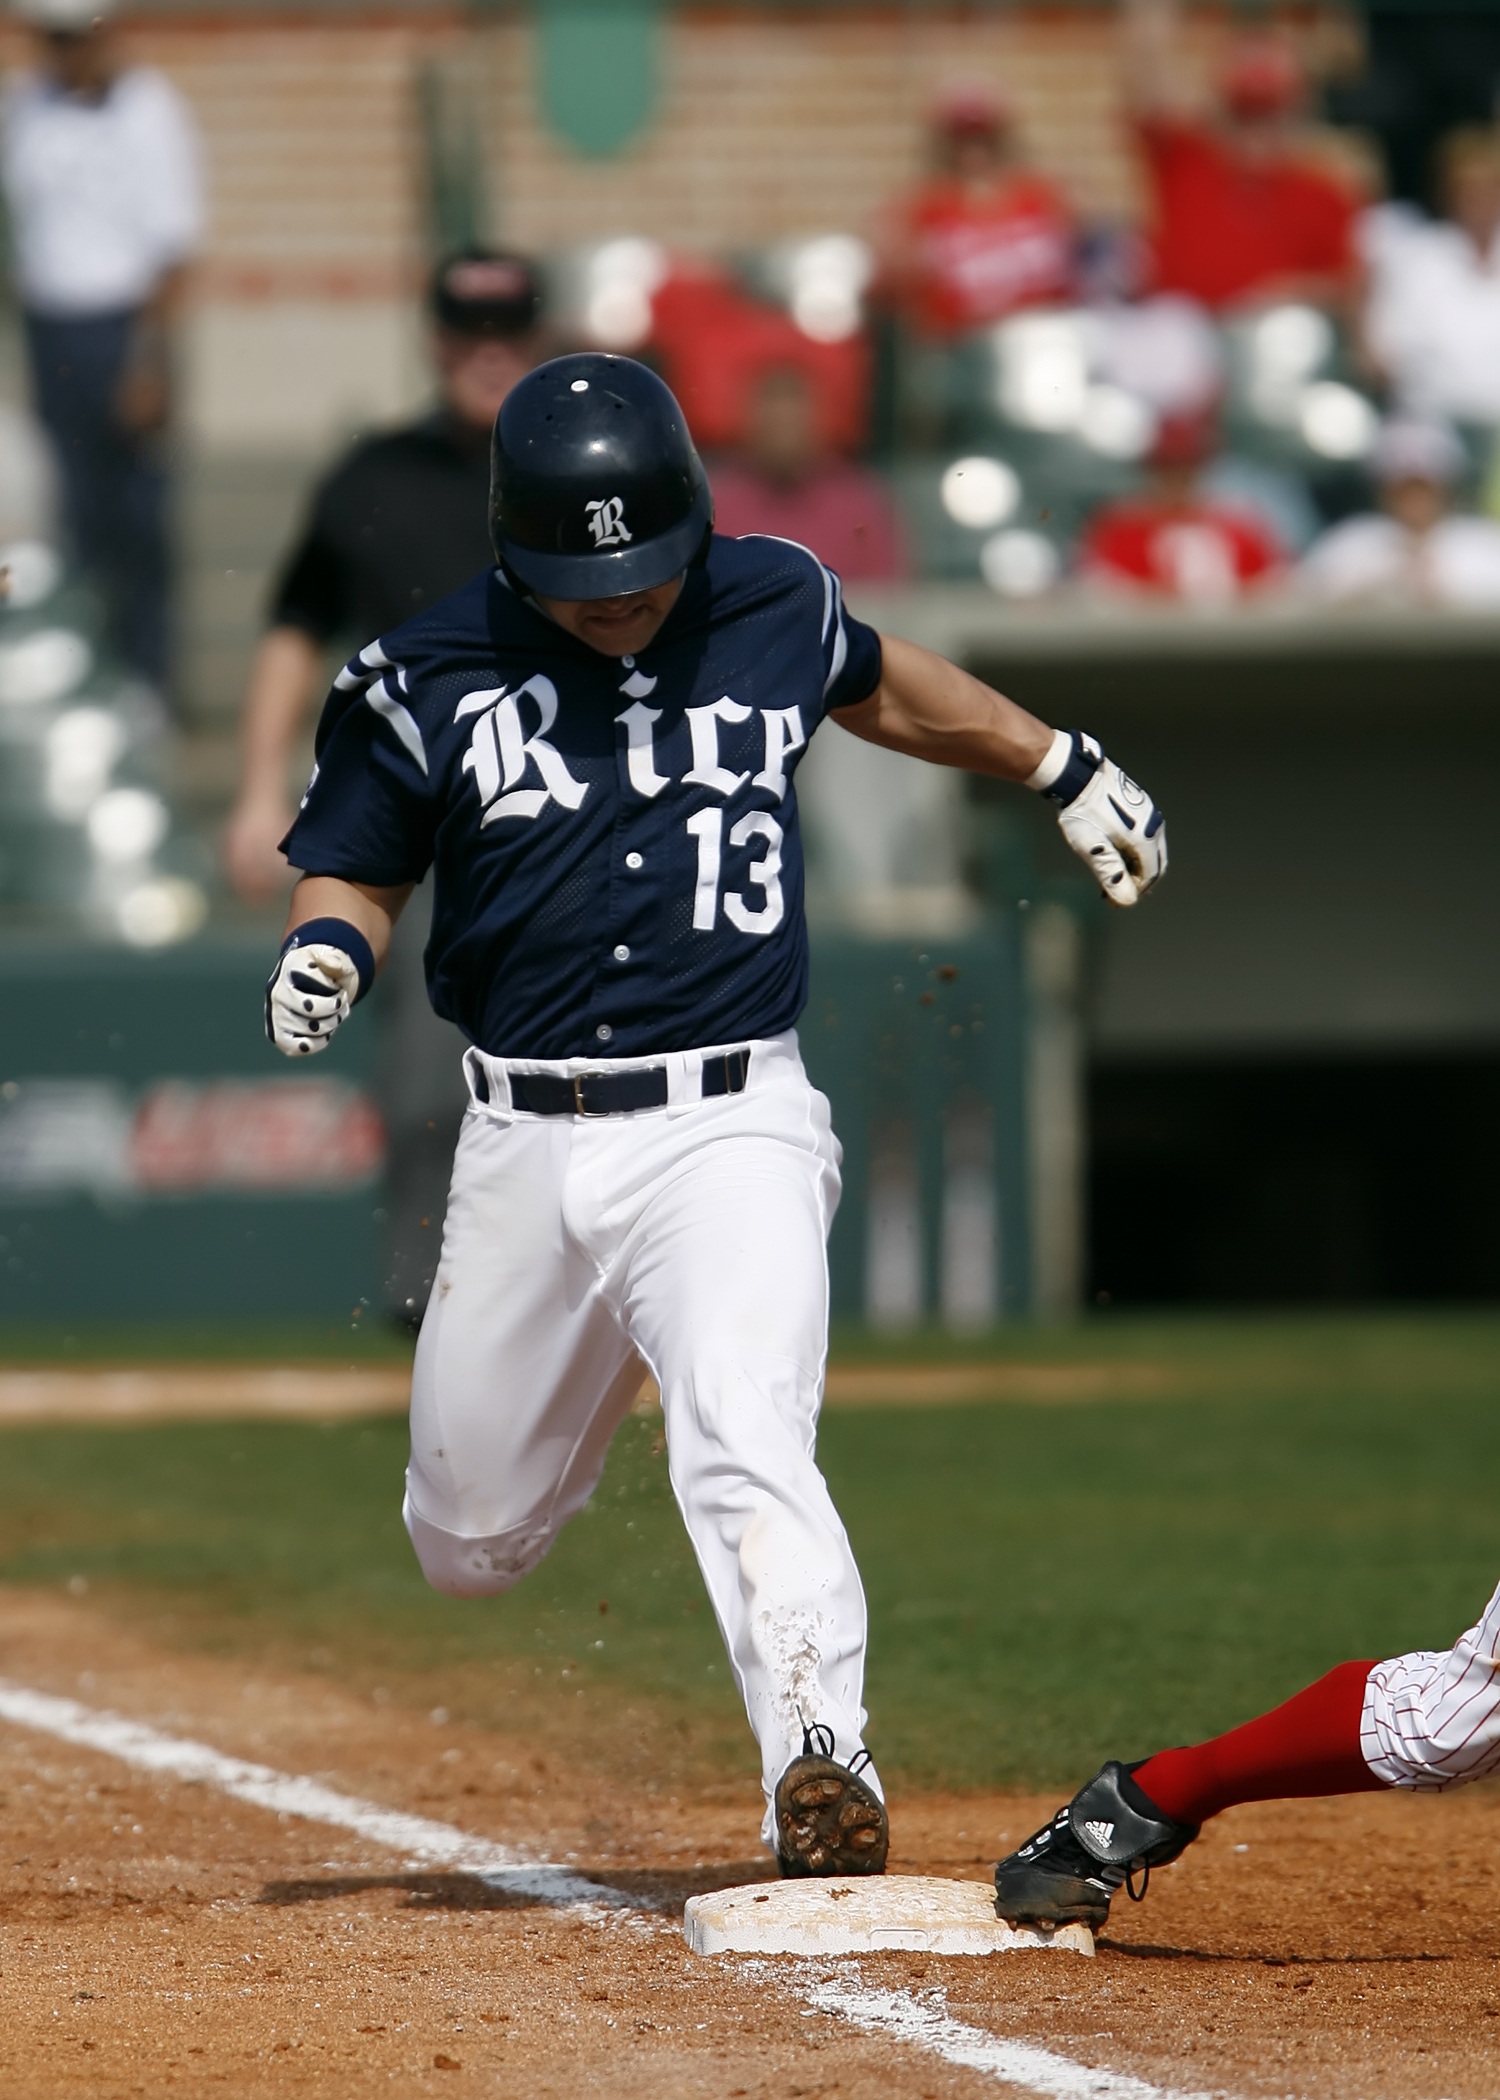
baseball, sport, athletic, runner, baseball field, pitch, competition, focus, sports, pitcher, texas, athlete, concentration, houston, baseball player, hit, catcher, ball game, first base, team sport, close call, infielder, college baseball, play at first, stepping on bag, lucky 13, bat and ball games, baseball positions, college softball